New York Court of Appeals Building

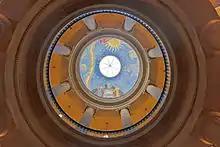
The inside of a dome viewed from below. The first level's columns are topped with Ionic capitals, while we can see Doric capitals on the second level. At the center of the image is a mural depicting the New York state seal with planets, sun, stars and moon and a yellow ribbons across the sky. In the center is a circular skylight

However, the tenants of the building remained unchanged. The Court of Appeals sat in the state capitol, both the former building and the current one. In the latter, Henry Hobson Richardson, supervising a construction process that had become delayed since it began in the early 1870s from Thomas Fuller's original plan, designed an ornate wooden courtroom with carved oak walls and furniture. The judges began hearing oral arguments there in 1884. It was described by a visiting Lord Coleridge, Lord Chief Justice of England and Wales, as "the finest courtroom in the world."